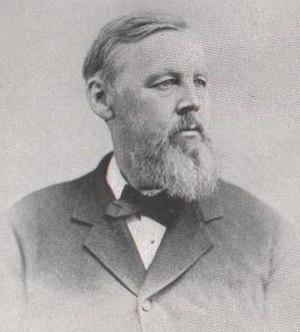
Au cours de la guerre de Sécession, l'État du Vermont a poursuivi la tradition militaire commencée par les célèbres Green Mountain Boys de la guerre d'indépendance américaine, contribuant pour une part importante de ses hommes éligibles à l'effort de guerre.